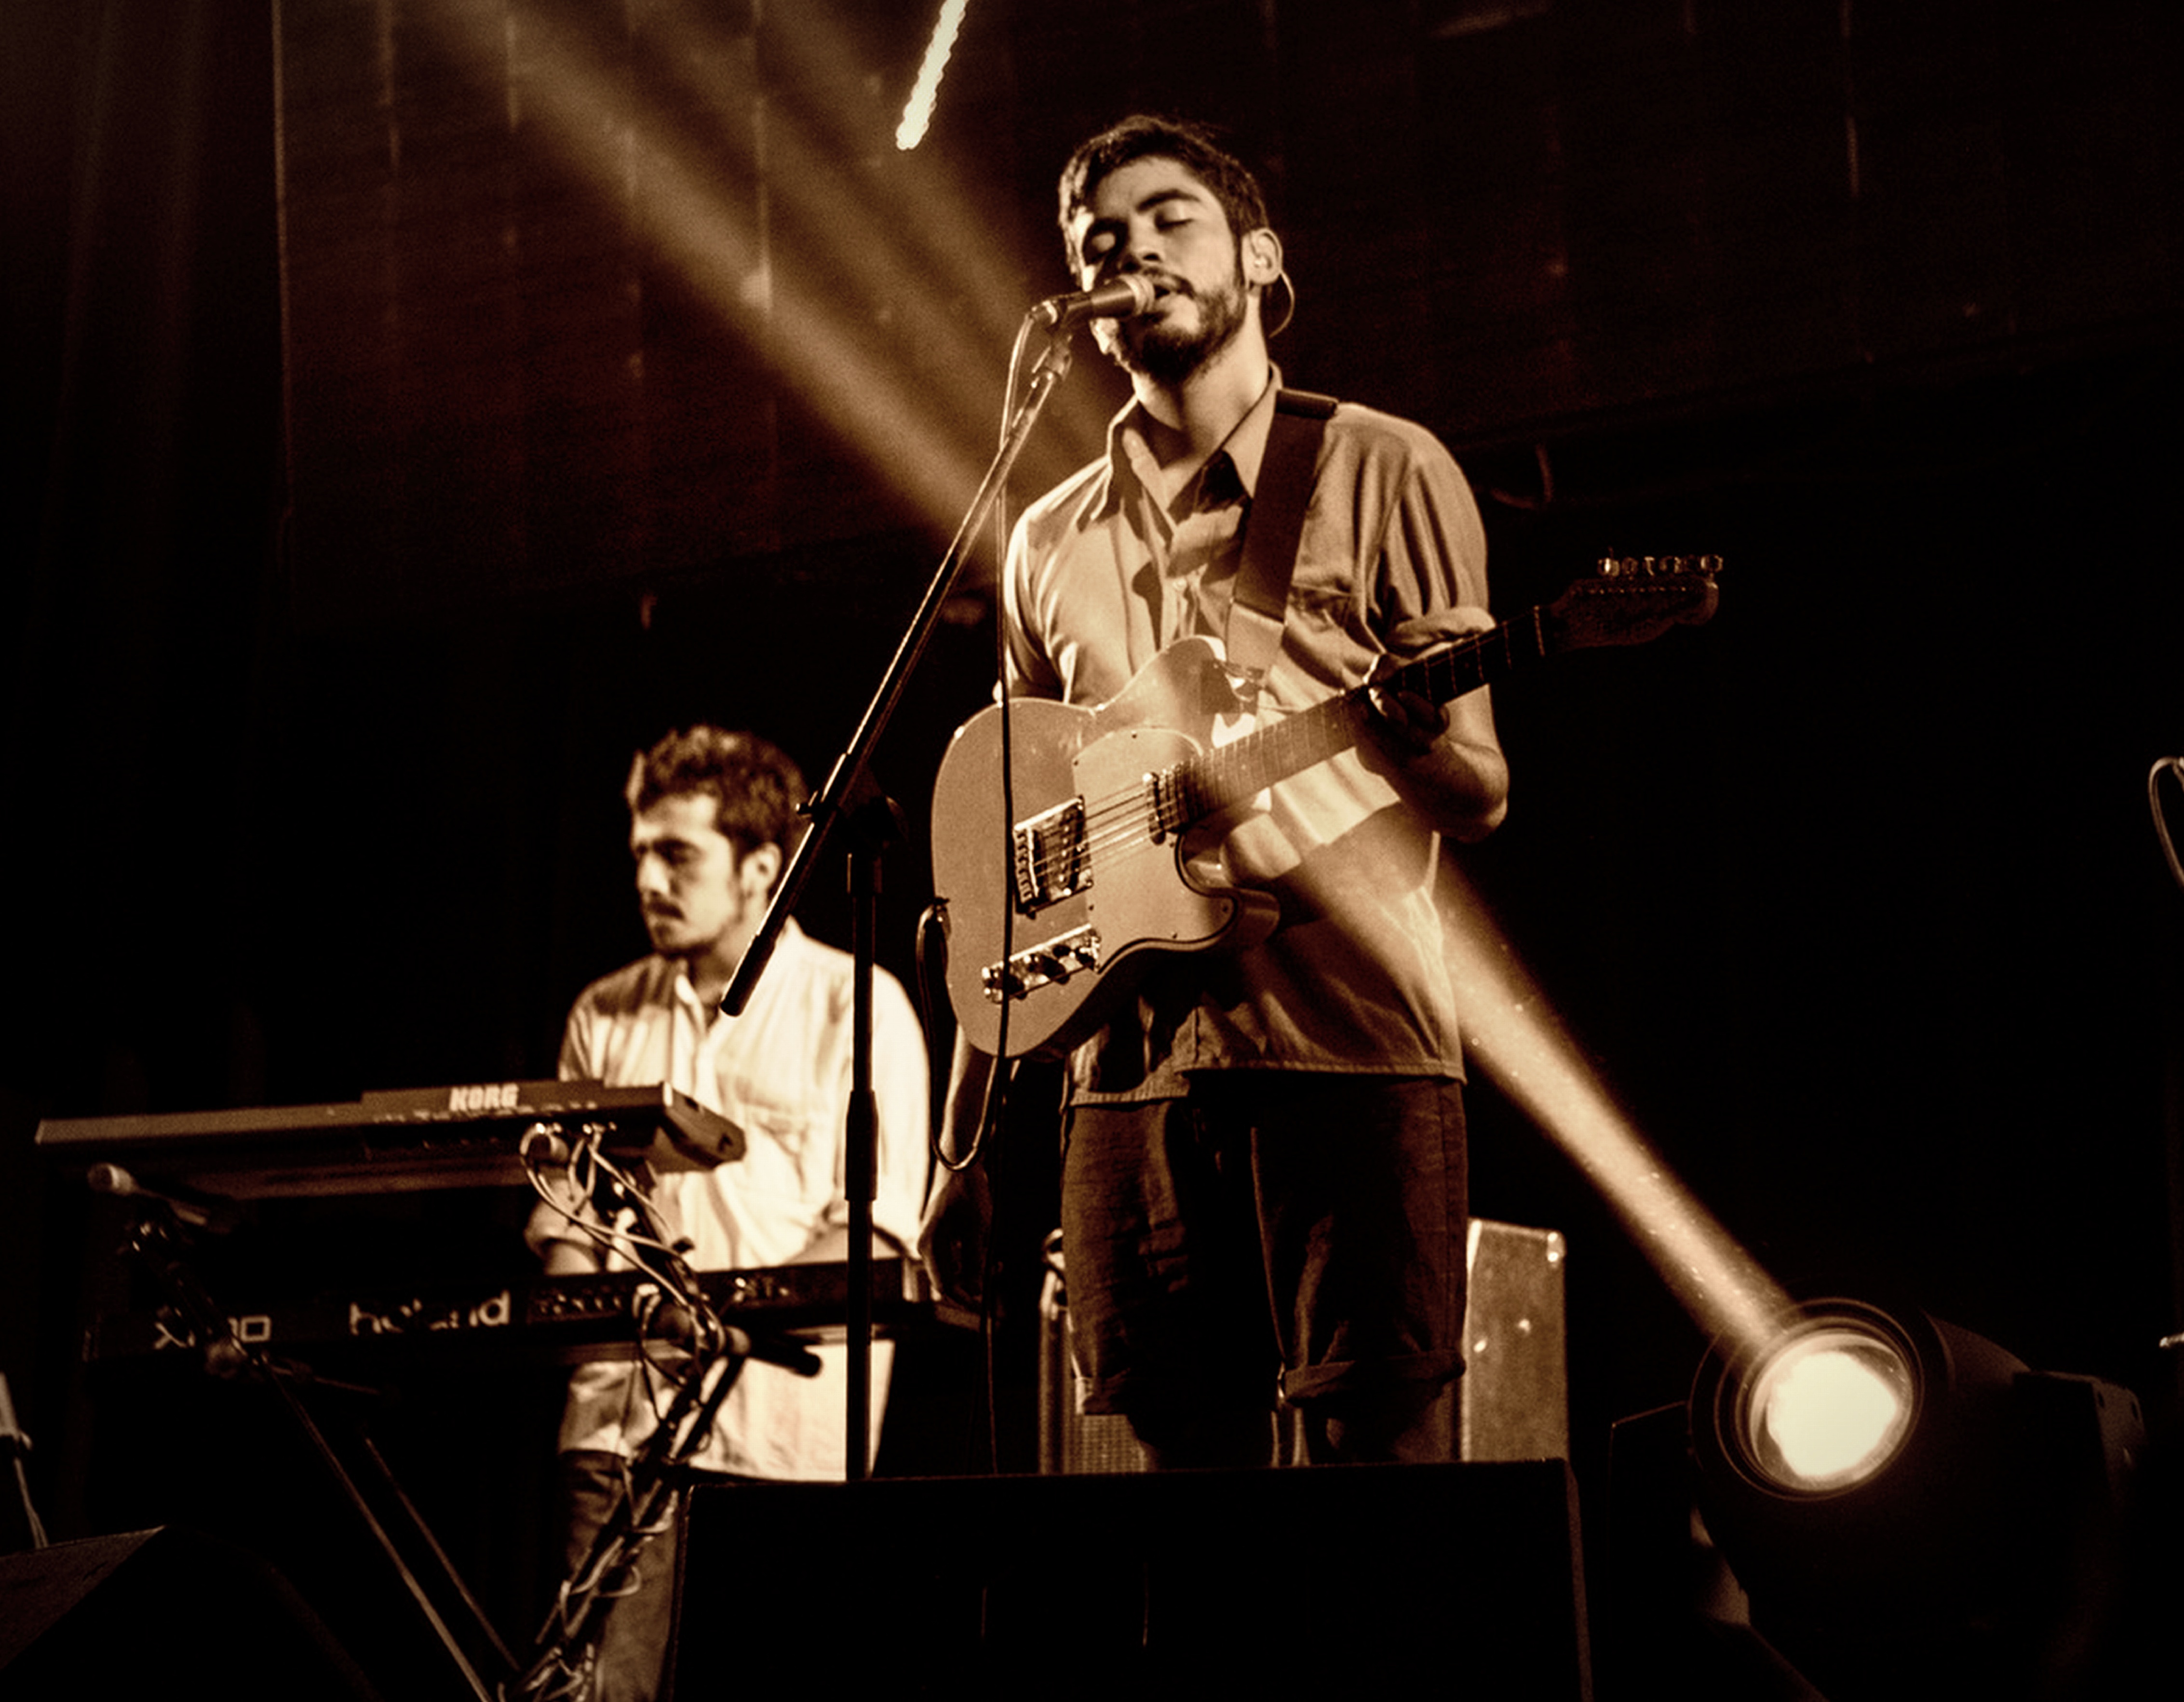
rock, music, group, people, guitar, concert, band, live, show, instrument, musician, perform, performance art, gig, stage, pop, musical, performance, bassist, singing, sound, guitarist, drums, drummer, entertainment, performing arts, singer songwriter, rock concert, string instrument, musical ensemble